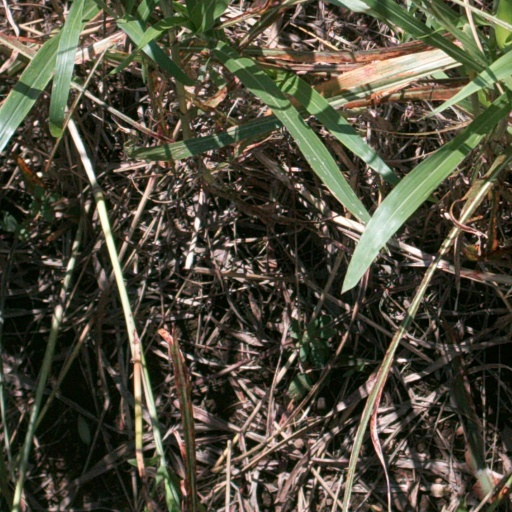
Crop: sorghum